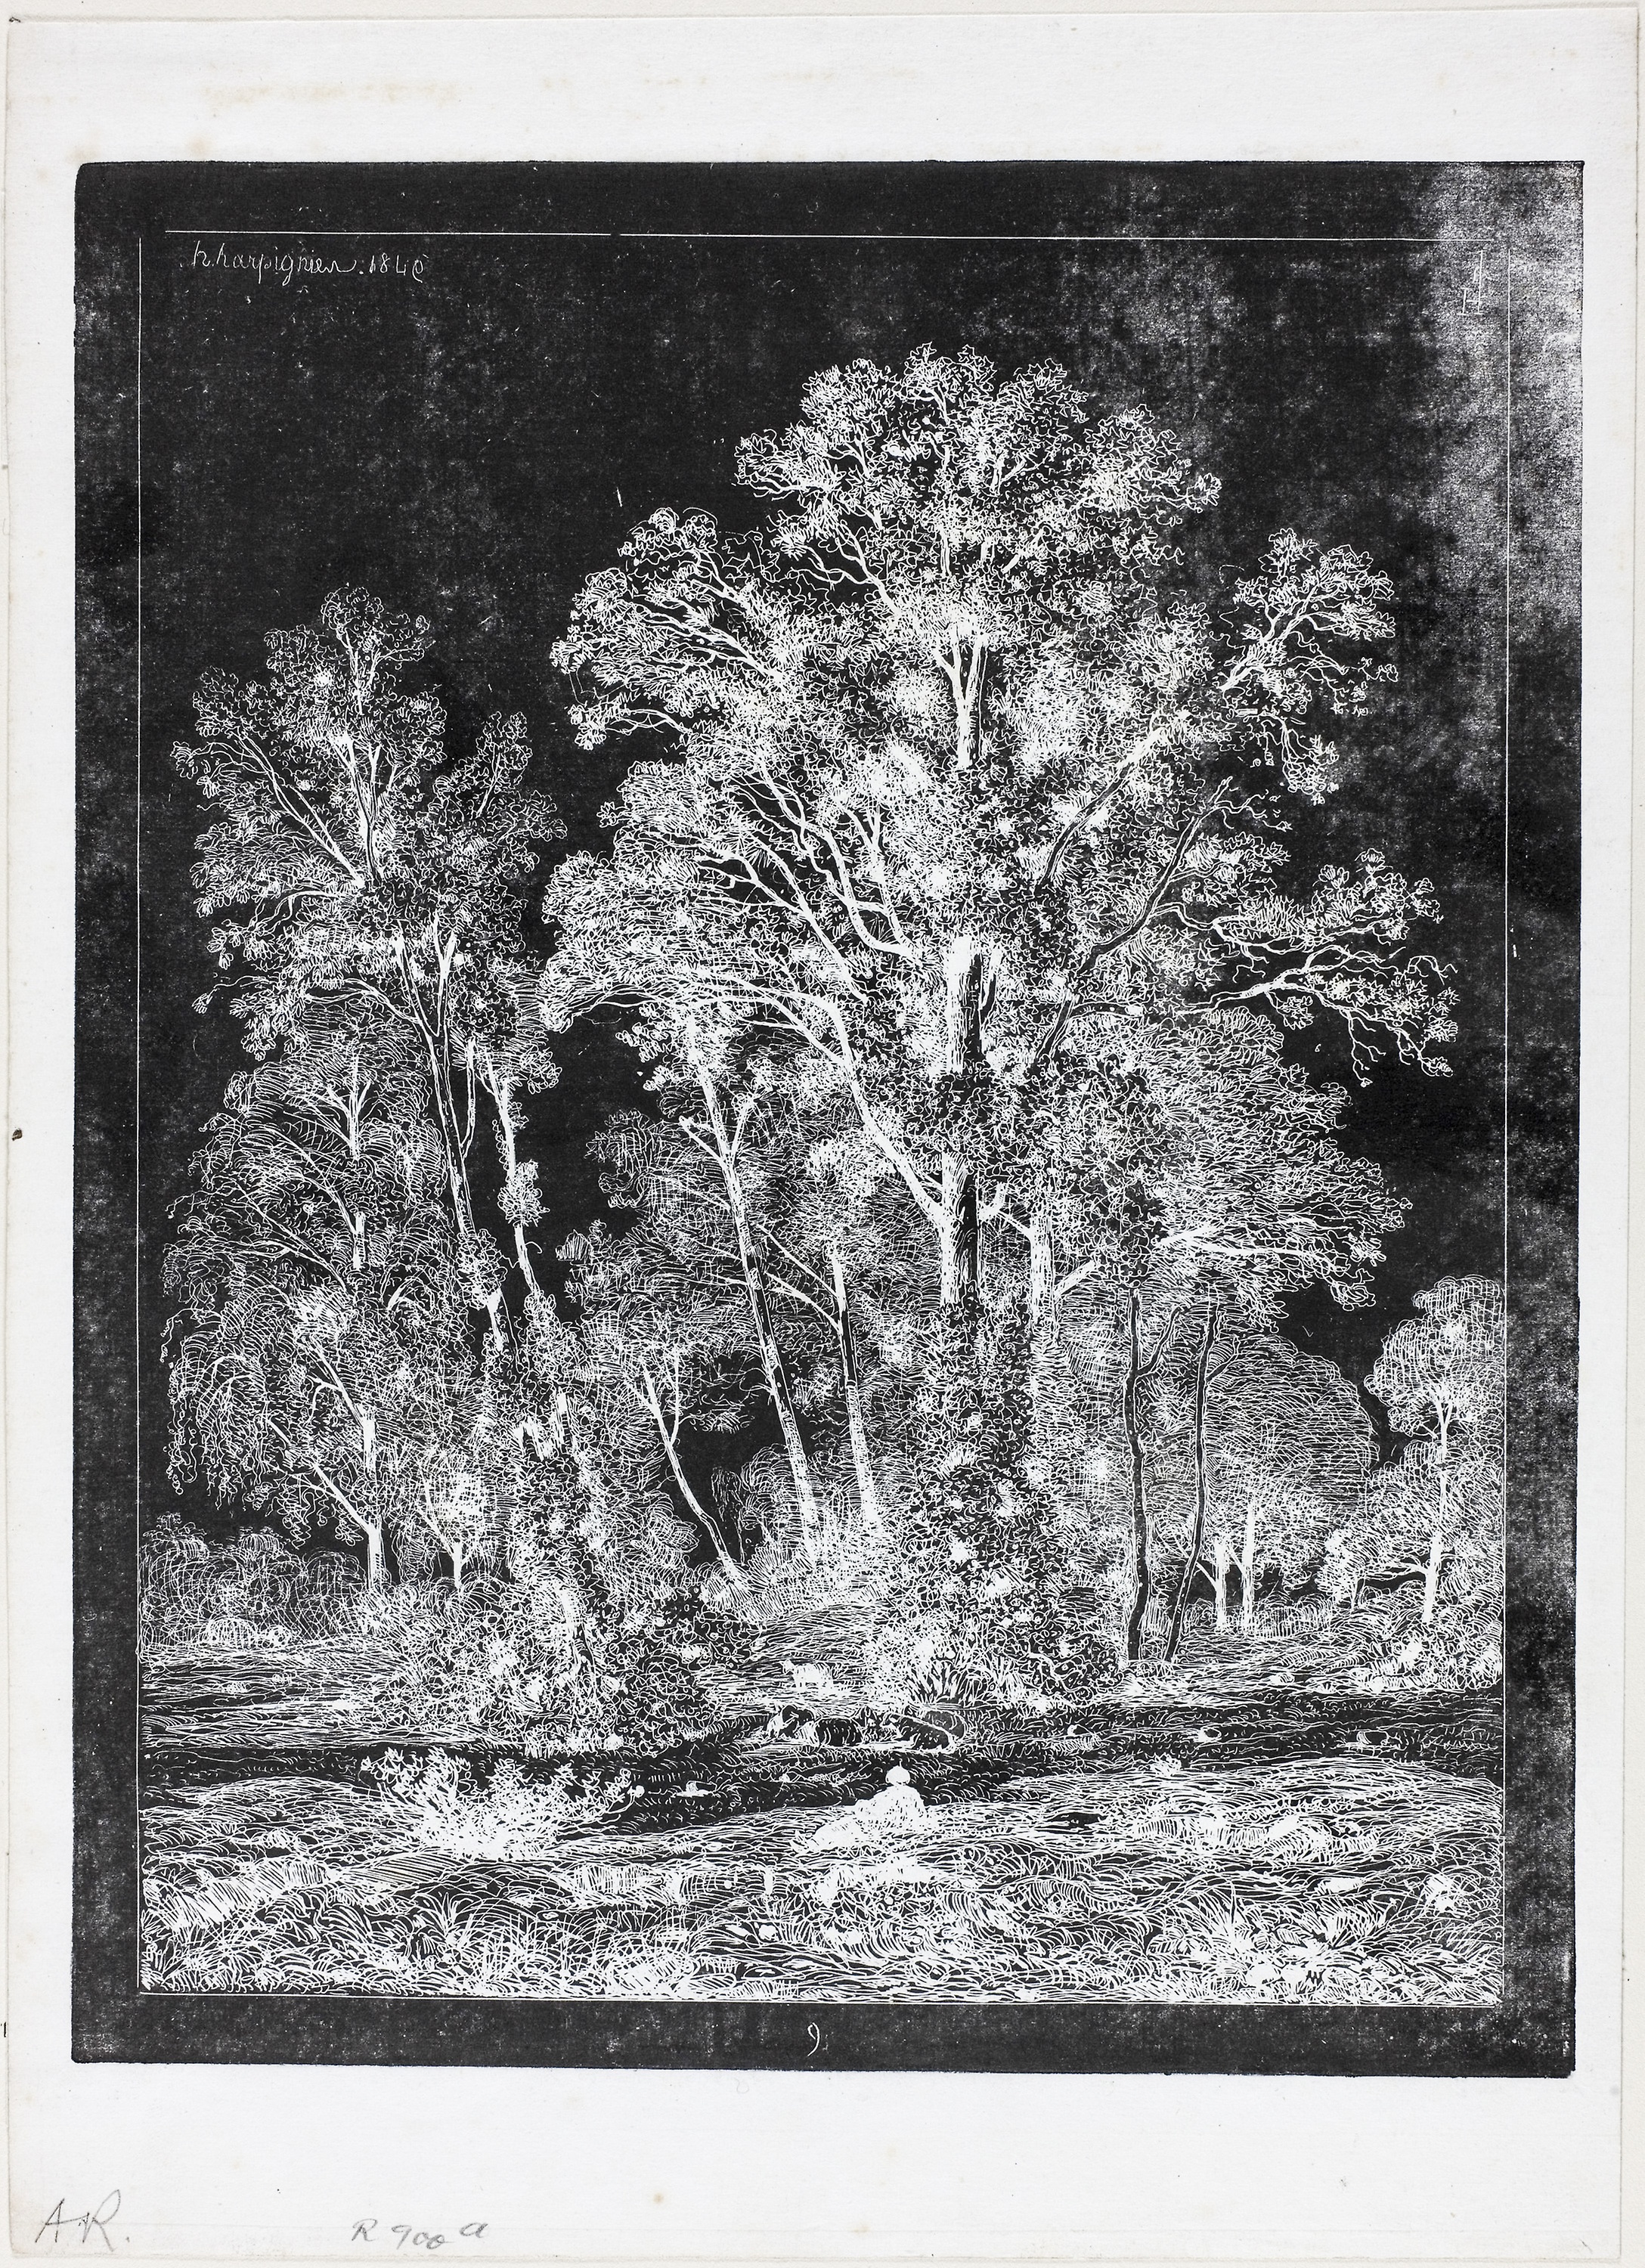
black and white, tree, woody plant, monochrome photography, picture frame, flora, monochrome, visual arts, plant, art, artwork, painting, stock photography, branch, flower